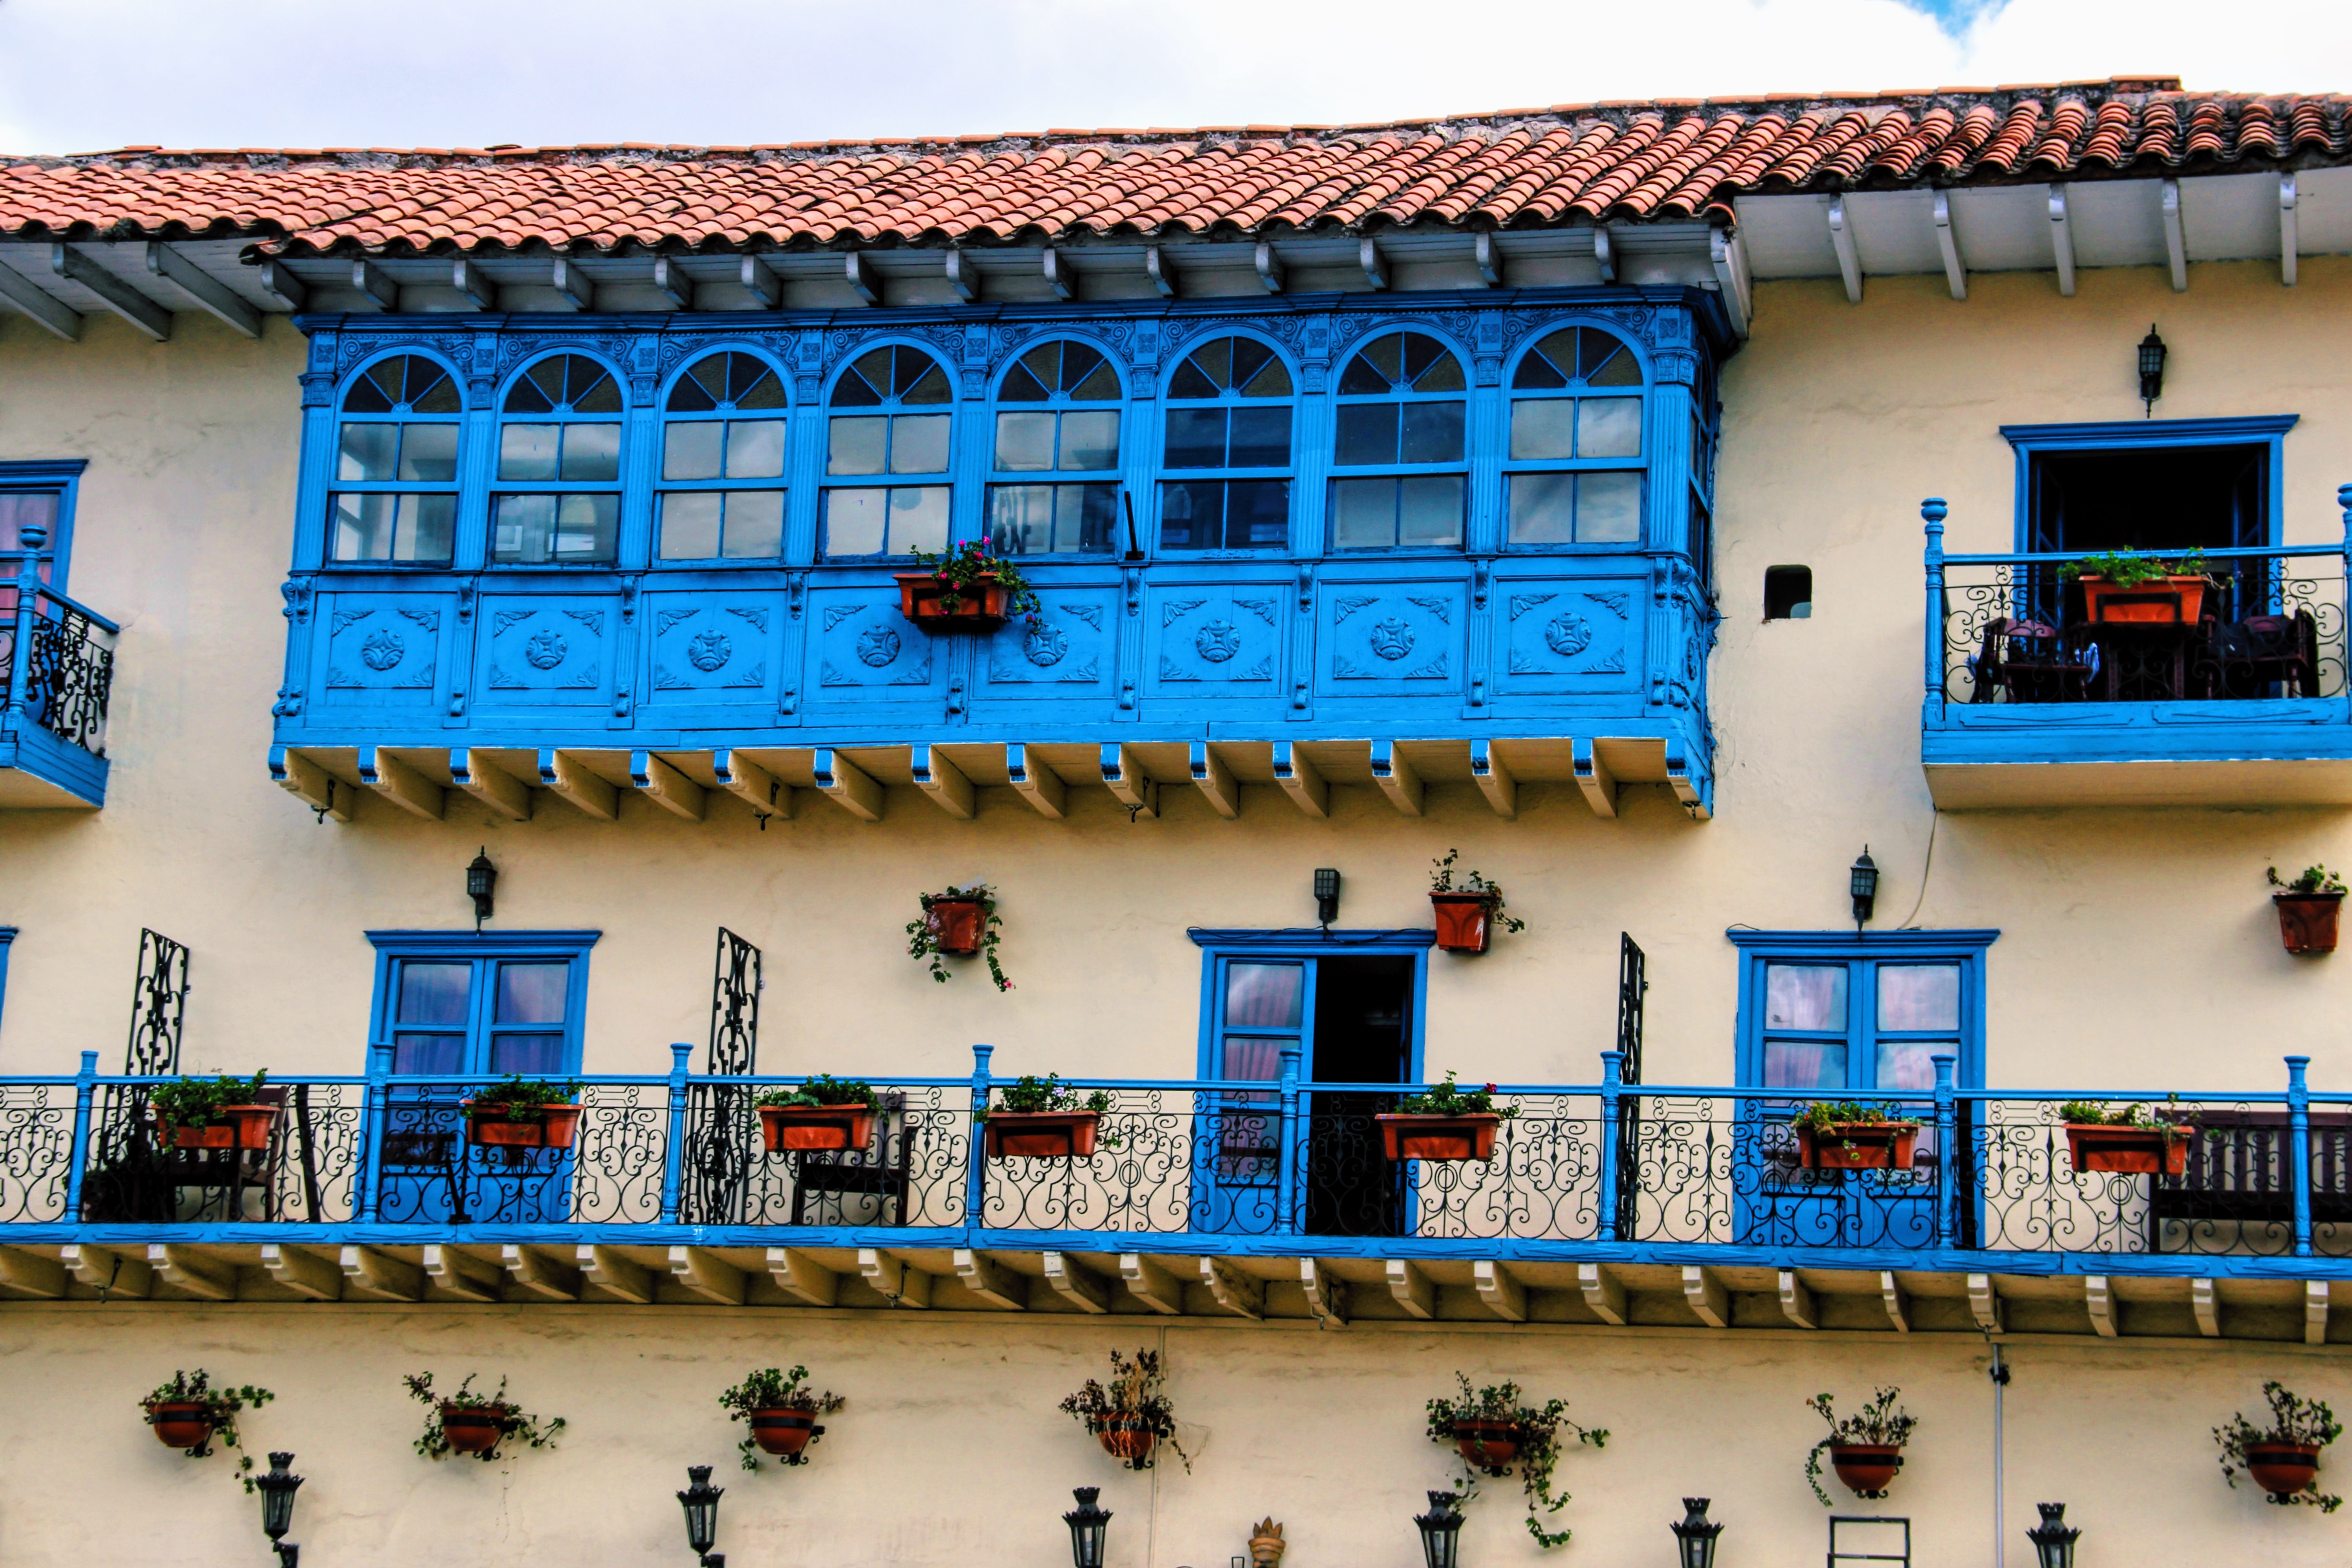
structure, stadium, sport venue